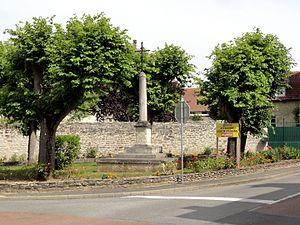
Montagny-en-Vexin est une commune française située dans le département de l'Oise en région Hauts-de-France.